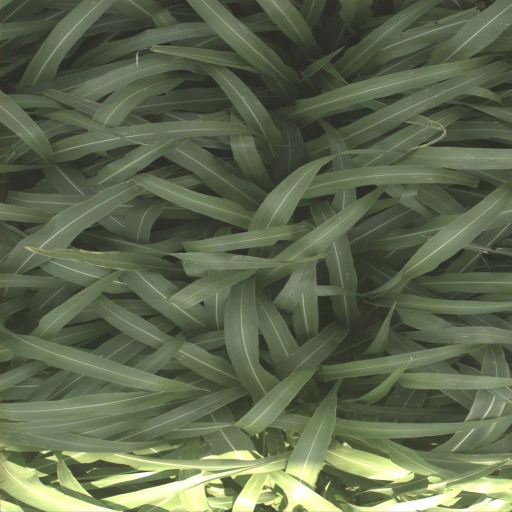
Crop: sorghum